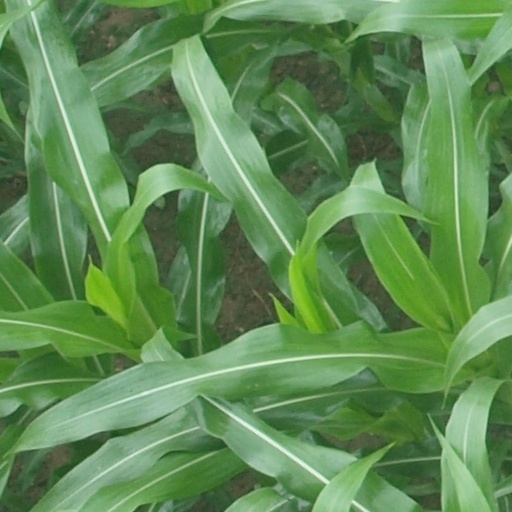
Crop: maize; corn